Nesthäkchen in the Children's Sanitorium

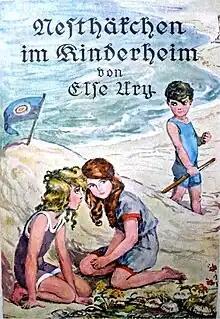
Original dust jacket, "Nesthäkchen im Kinderheim". Illustration by Robert Sedlacek.

At the beginning of "Nesthäkchen im Kinderheim," Anne Marie Braun is ten years old. She is a lively child and a good student. Shortly before her birthday, she develops a high fever at school. She has been inadvertently infected with scarlet fever by her father, a doctor in Charlottenburg (Berlin), who has just examined children with scarlet fever. After a long recovery time in the private clinic of her father, Anne Marie is still very weak. She is sent by her parents to recover for a year in the children's sanitorium "Villa Daheim" in Wittdün on the North Sea island Amrum, which is managed by a sea captain's widow, Mrs. Clarsen, and her sister Lina.